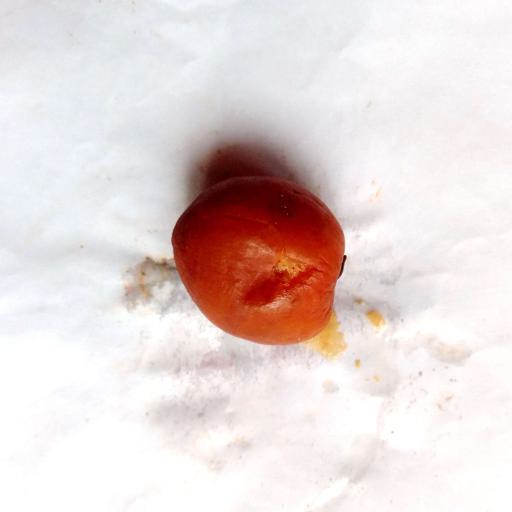
Label: bruised